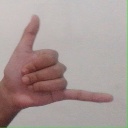
अक्षर: द